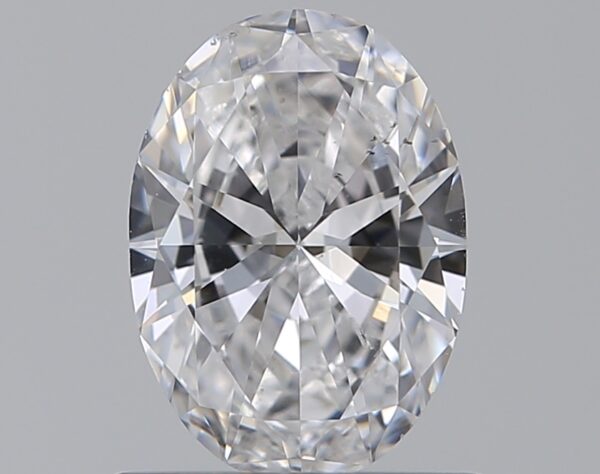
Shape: oval
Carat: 0.7
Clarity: SI1
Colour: D
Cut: EX
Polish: EX
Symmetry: VG
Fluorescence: ST
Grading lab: GIA
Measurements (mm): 7.14 x 5.07 x 2.88